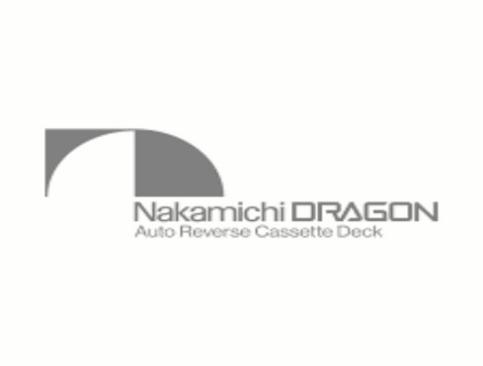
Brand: nakamichi-2
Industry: Necessities